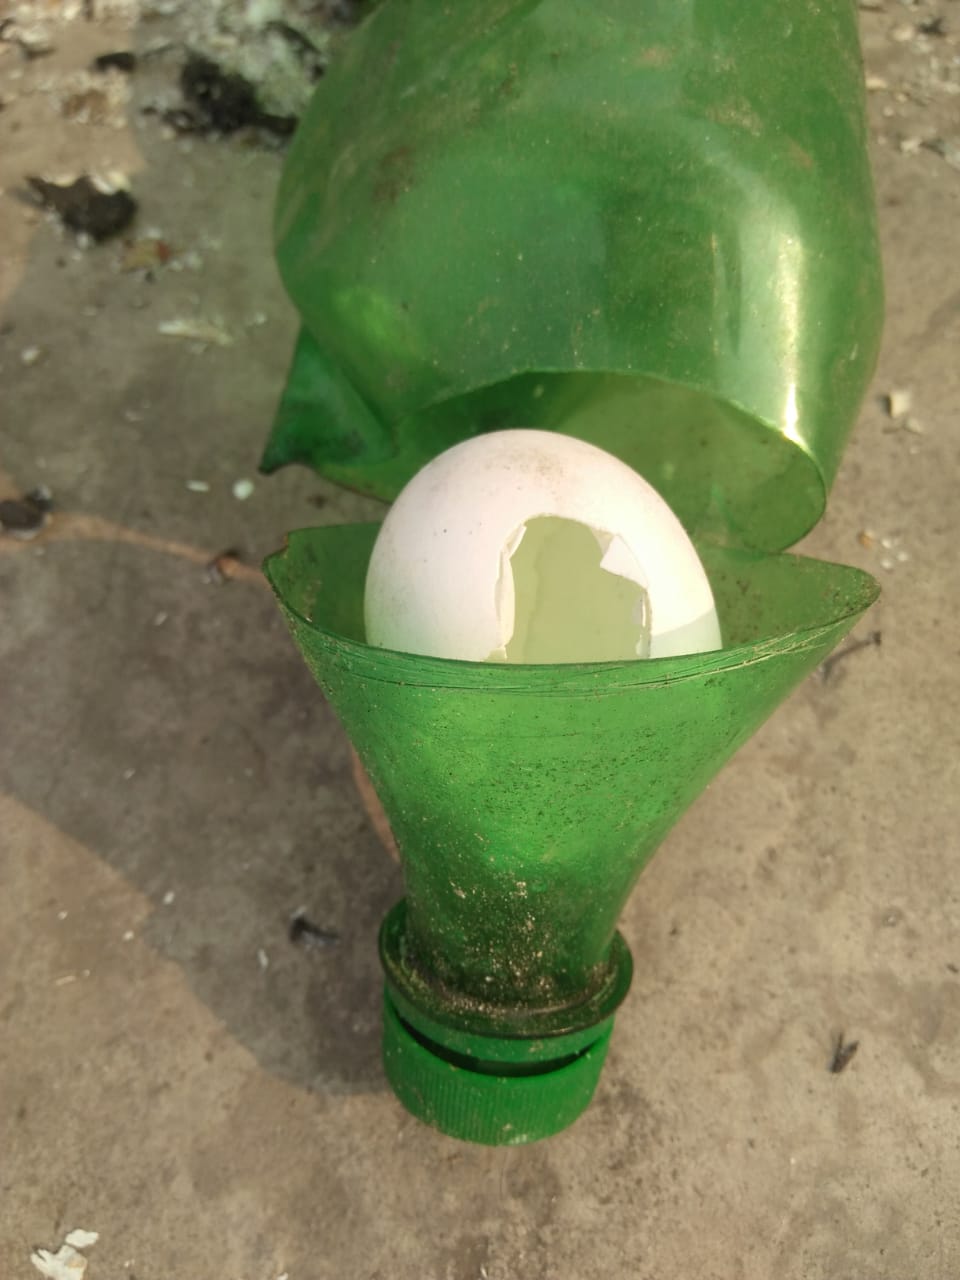
Label: eggshells